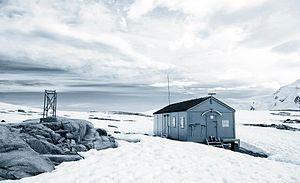
La Pointe Damoy est un site historique de la Péninsule Antarctique.
Cet article recense les sites et monuments historiques de l'Antarctique.